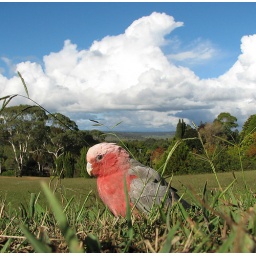
A galah searches for food in the grass at Armidale, under a threatening sky